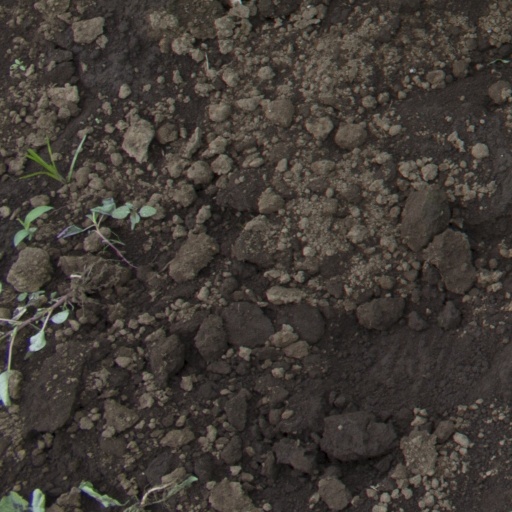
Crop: soybean